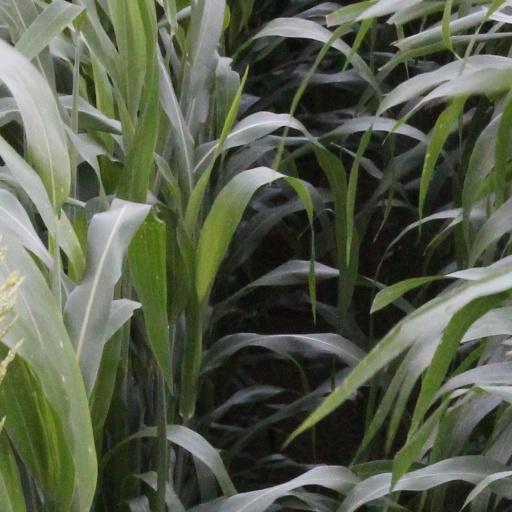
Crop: sorghum